Battle of Merville Gun Battery

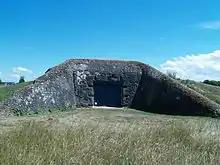
2010 photograph of one of the concrete gun casemates

The Merville Battery was composed of four steel-reinforced concrete gun casemates facing the English Channel, built by the Todt Organisation. Each was designed to protect First World War-vintage Czech M.14/19 100 mm howitzers. Other buildings on the site included a command bunker, a building to accommodate the men, and ammunition magazines. During a visit on 6 March 1944, to inspect the defences, Field Marshal Erwin Rommel ordered the builders to work faster, and by May 1944, the last two casemates were completed.